Elijah McKenzie-Jackson

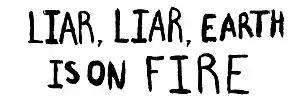
Climate Strike sign text used by Elijah McKenzie-Jackson

McKenzie-Jackson first started climate striking on February 15, 2019, in Parliament Square, London. On 20 September 2019, alongside UK Student Climate Network, he managed to break England's national record for the biggest environmental protest with over 100,000 demonstrators in attendance.